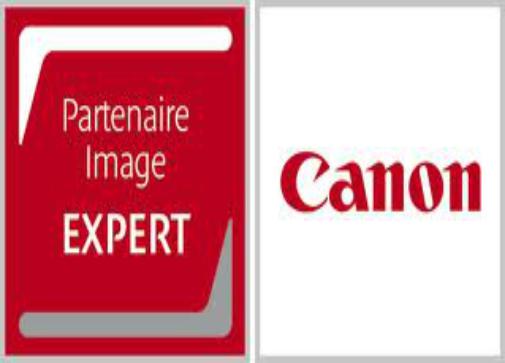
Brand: Canon
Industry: Electronic